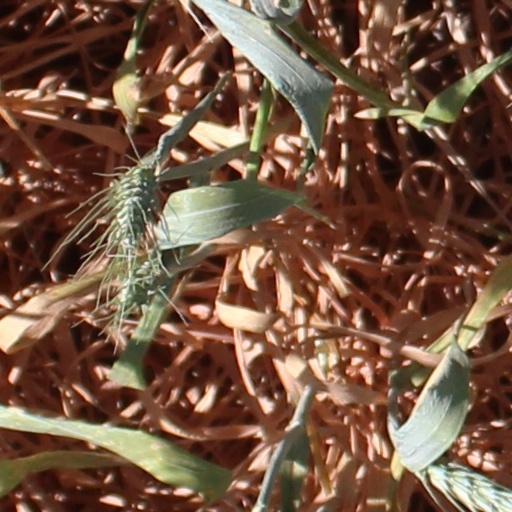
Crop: wheat